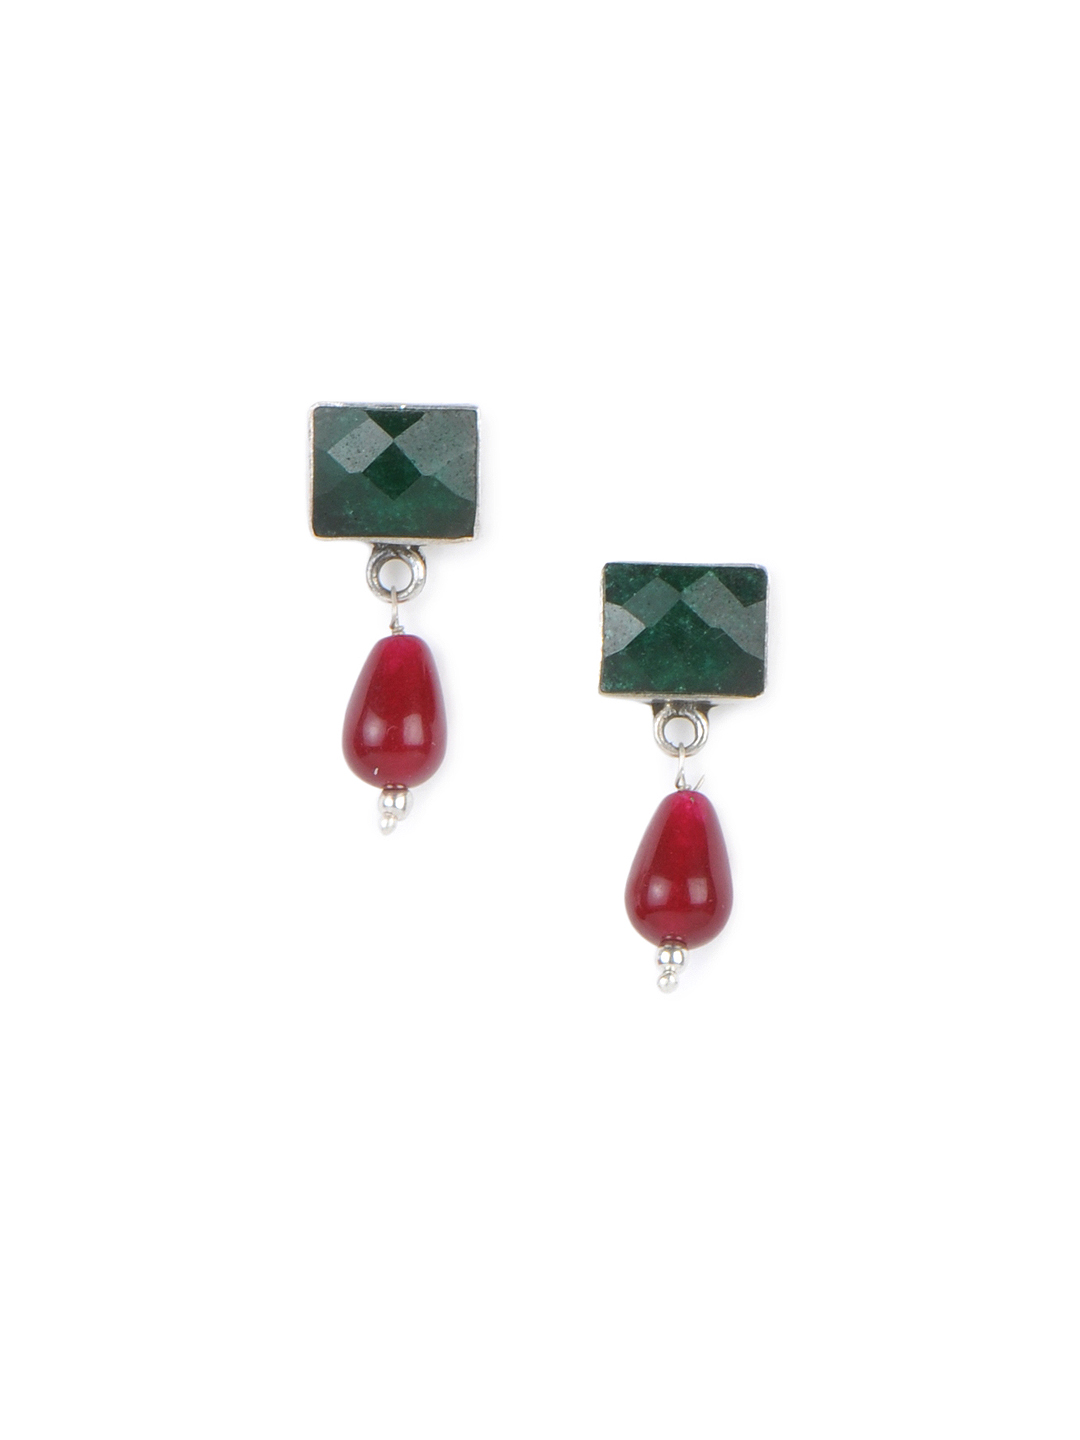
Fabindia Maroon & Green Earrings
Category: Accessories / Jewellery / Earrings
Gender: Women
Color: Green
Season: Winter 2016
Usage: Ethnic